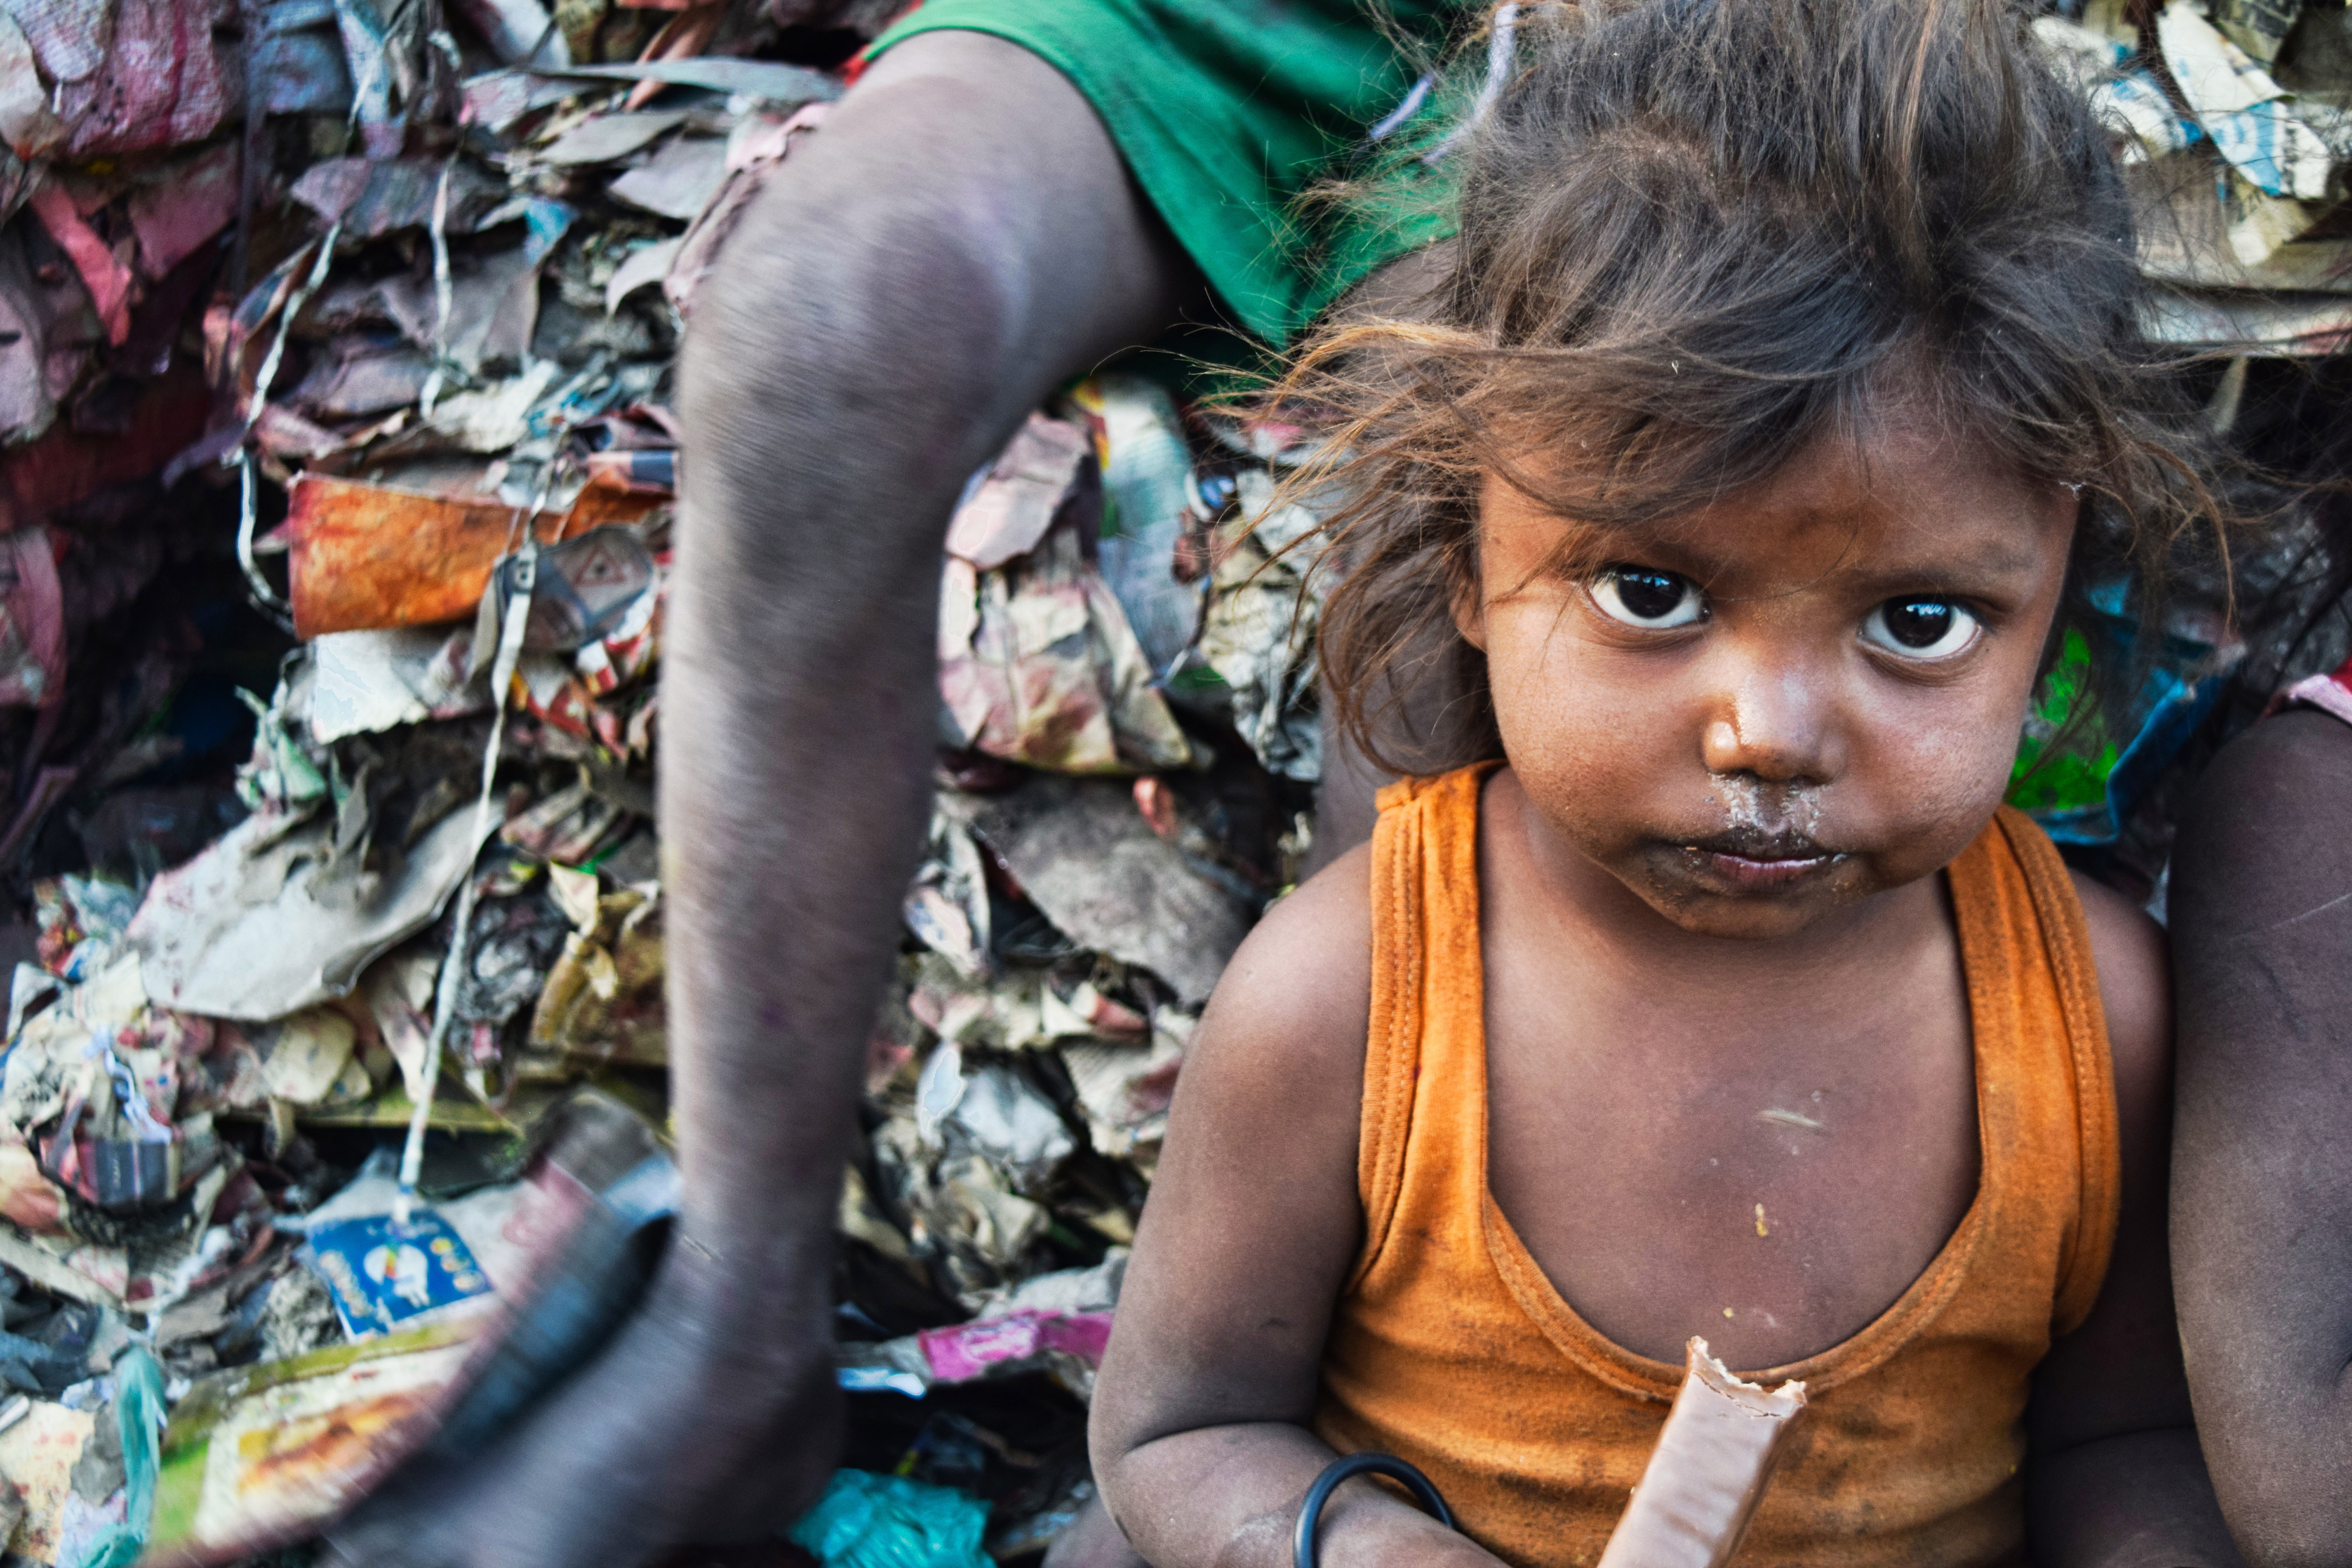
people, child, tribe, adaptation, human, smile